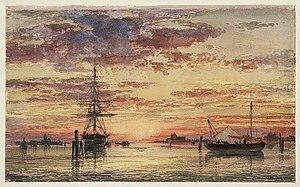
Le Sterling & Francine Clark Art Institute, plus connu sous le nom de Clark Art Institute, est un musée d'art situé à Williamstown dans le Massachusetts. Il abrite également un centre de recherche, le Research and Academic Program, et un programme de master, le Williams College Graduate Program en Histoire de l’art, en coopération avec le Williams College. Ses collections se composent de peintures, sculptures, estampes, dessins, photographies et arts décoratifs européens et américains, du xivᵉ siècle jusqu’au début xxᵉ siècle. Il forme avec le Massachusetts Museum of Contemporary Art, le Williams College Museum of Art et le Bennington Museum, le quatuor de musées du Berkshire, composant culturel majeur de la région. La direction de l'institution est assurée par Olivier Meslay depuis août 2016.
Edward William Cooke est un peintre anglais.